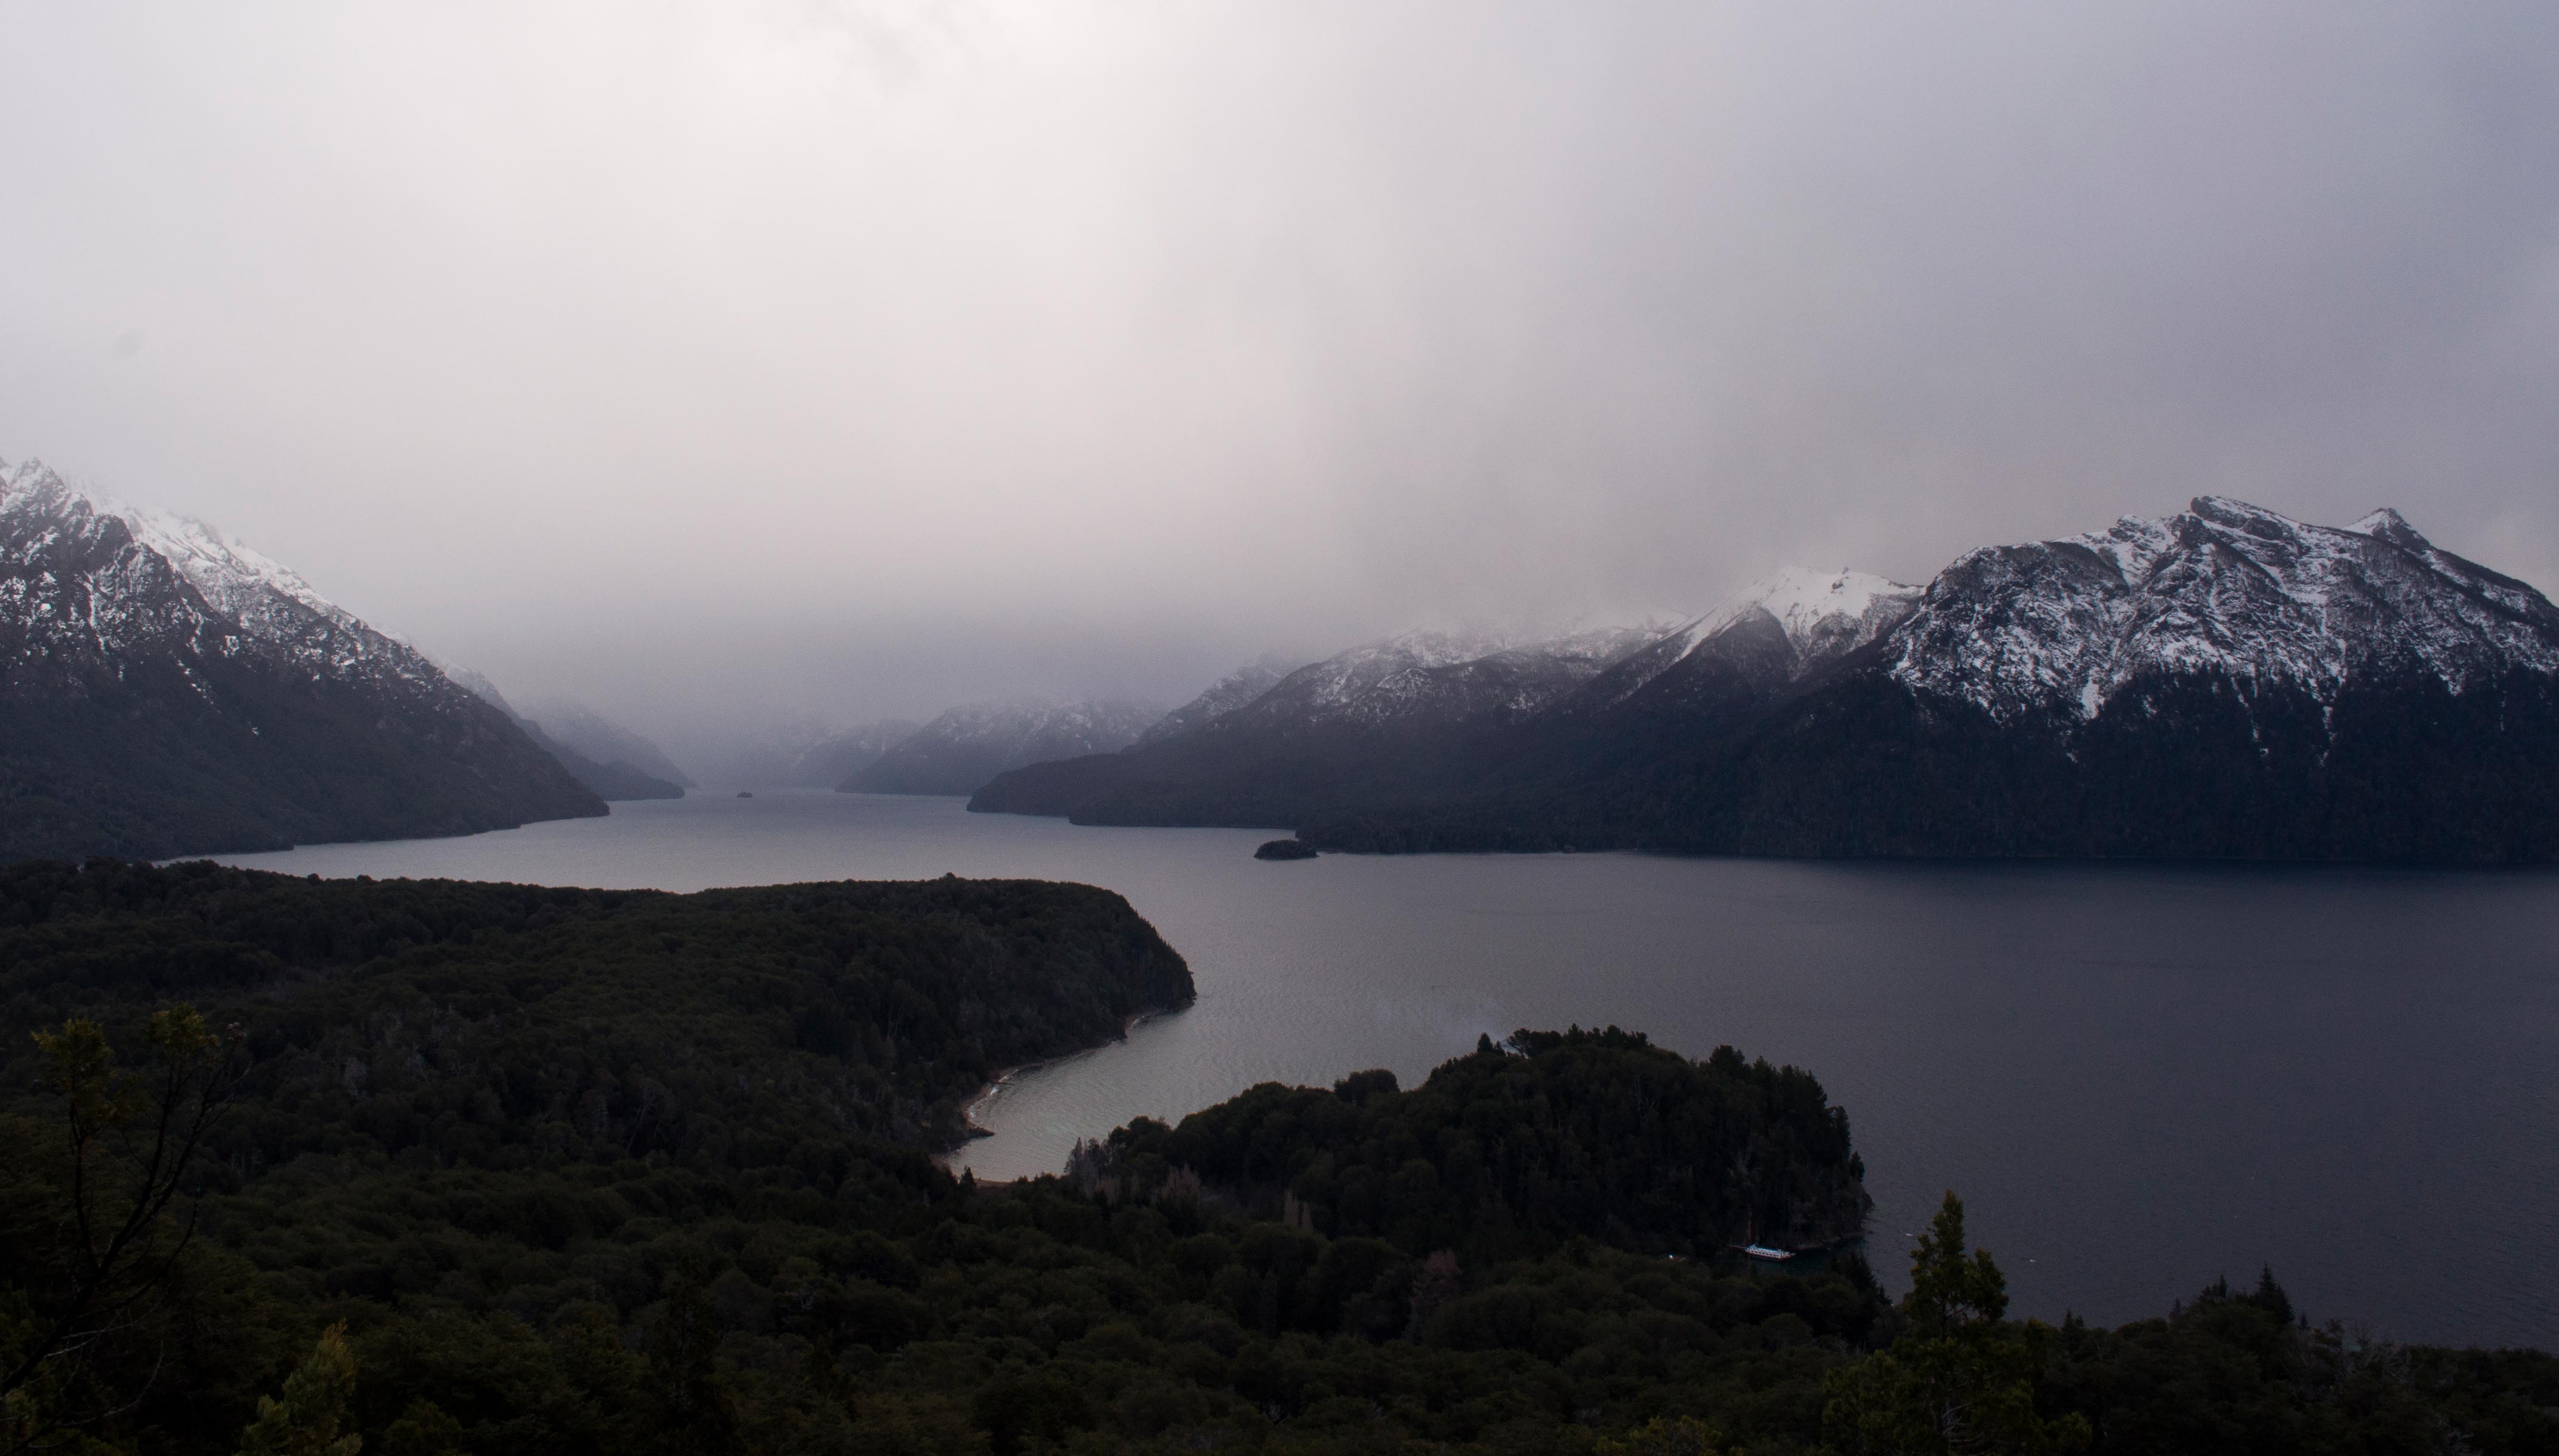
natural, highland, body of water, sky, nature, mountain, atmospheric phenomenon, lake, loch, mountainous landforms, water, fjord, wilderness, sound, cloud, mountain range, morning, fell, mist, hill, reservoir, lake district, hill station, tree, atmosphere, landscape, tarn, reflection, fog, river, sea, national park, alps, bank, coast, ridge, bay, dawn, ocean, evening, valley